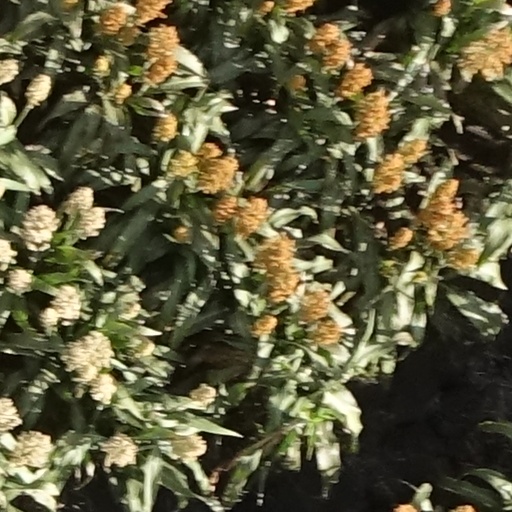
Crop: sorghum